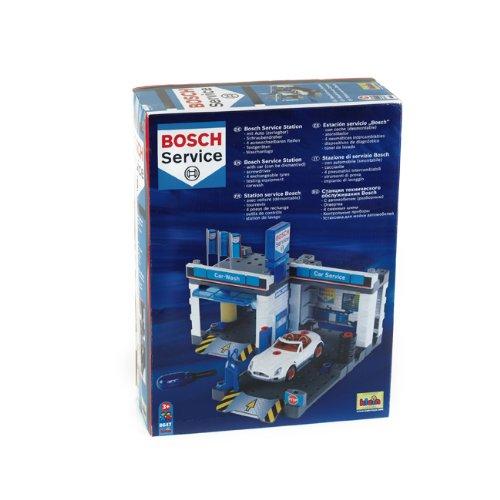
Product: Theo Klein Bosch Car Repair with Car Wash Playset
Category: Toys & Games | Dress Up & Pretend Play | Pretend Play | Play Tools
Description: Raise and lower the car for repairs on the lift.
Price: $29.99
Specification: ProductDimensions:16.2x12.2x5.2inches|ItemWeight:2.87pounds|ShippingWeight:4.05pounds(Viewshippingratesandpolicies)|DomesticShipping:ItemcanbeshippedwithinU.S.|InternationalShipping:ThisitemcanbeshippedtoselectcountriesoutsideoftheU.S.LearnMore|ASIN:B007CCQW24|Itemmodelnumber:8647|Manufacturerrecommendedage:36months-8years